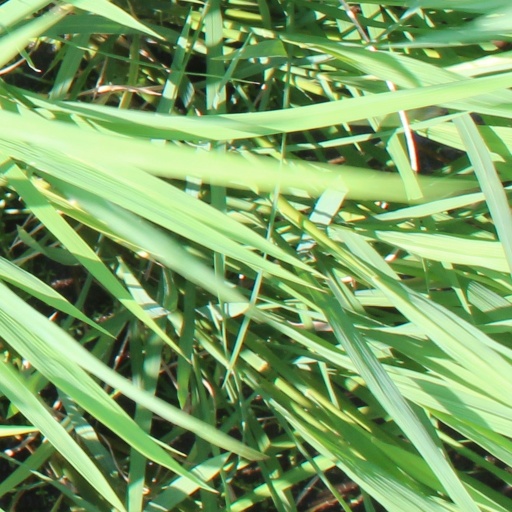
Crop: rice